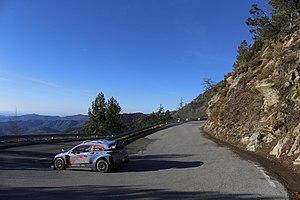
Le Rallye Monte-Carlo 2018 est la 1ʳᵉ manche du championnat du monde des rallyes 2018. Il se déroule du 25 au 28 janvier 2018 sur 17 épreuves spéciales et est remporté par le duo Sébastien Ogier et Julien Ingrassia.
Le championnat du monde des rallyes 2018 est la 46ᵉ édition du championnat du monde des rallyes. Il est composé de treize manches réparties sur quatre continents. Il est remporté par Sébastien Ogier et Julien Ingrassia au volant d'une Ford Fiesta WRC engagée par M-Sport World Rally Team.